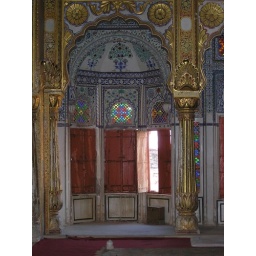
Scene of the elaborate work and colored glass windows in the Meherangarh fort in Jodhpur.